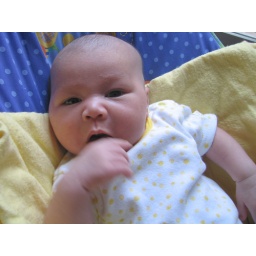
Throwing up a baby gang sign in &amp;quot;the chair of neglect&amp;quot;, yo